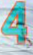
Number: 4